Henry Ossawa Tanner

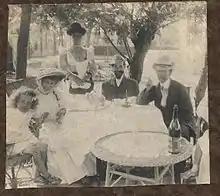
The Tanner family at home in France. Handwritten note on verso identifies the individuals seated at the table as: Jesse Tanner, Mrs. Tanner, Myron G. Barlow, Henry Ossawa Tanner.

In Paris, Tanner continued his studies under renowned artists such as Jean Joseph Benjamin Constant and Jean-Paul Laurens. With their guidance, he began to establish a reputation in France. He settled at the Étaples art colony in Normandy.